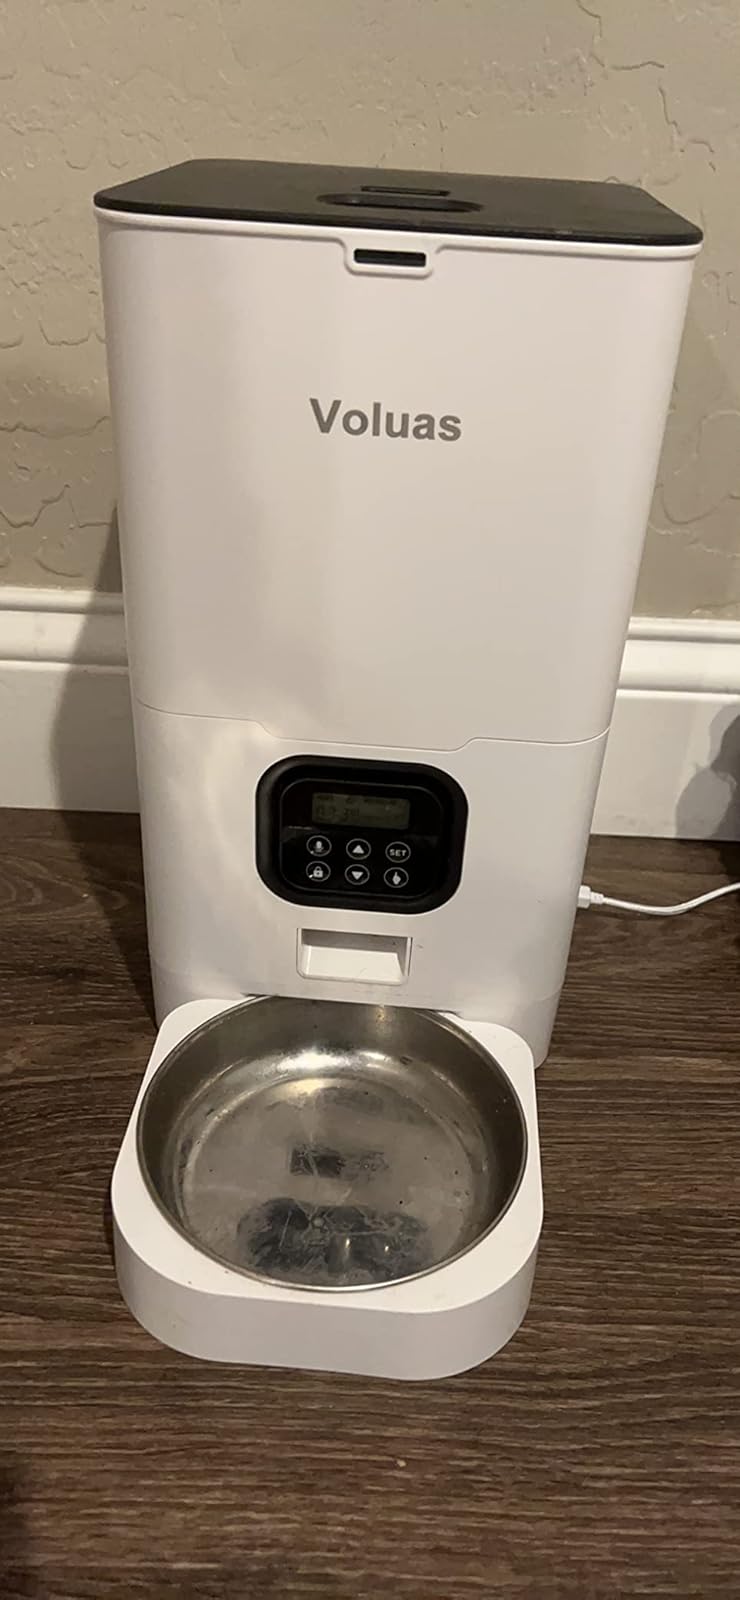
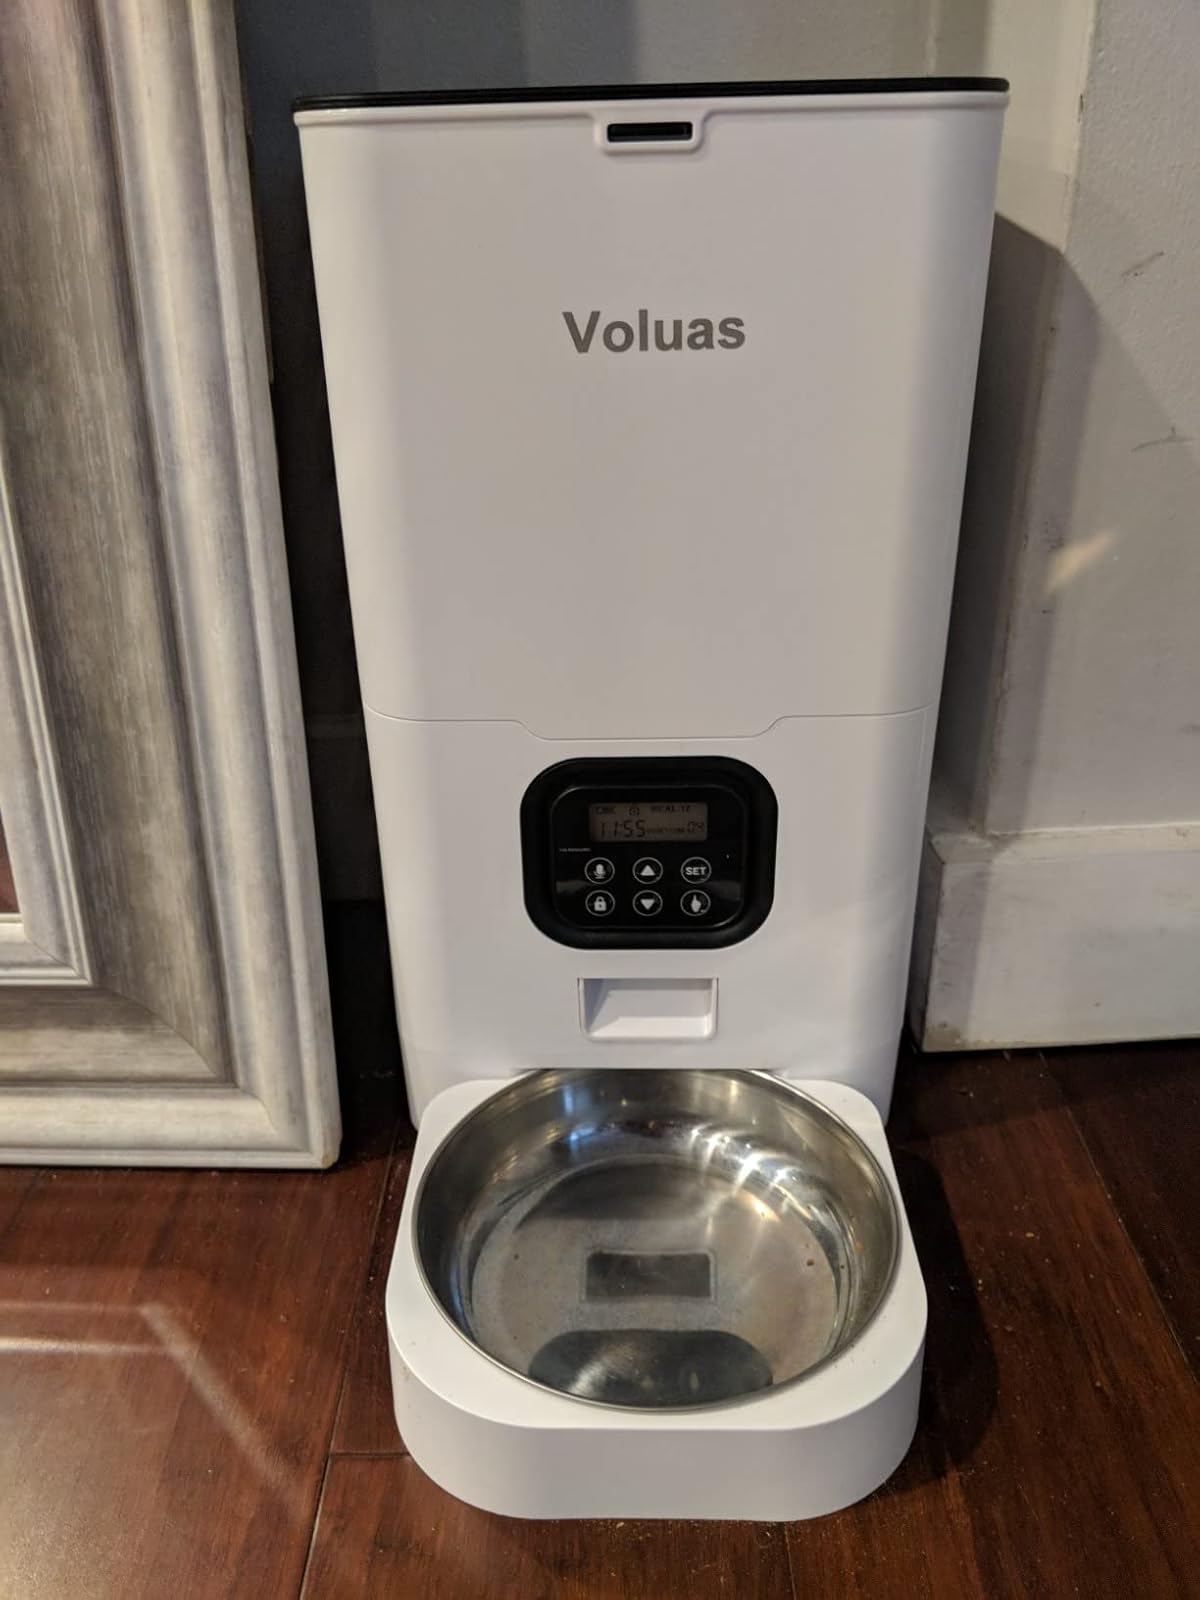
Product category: items_feeder
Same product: yes